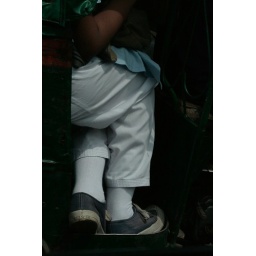
school girl in a CNG auto